Jem Mace

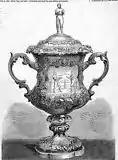
Windham Cup, Feb 1863

About to administer a similar blow, Mace's foot slipped slightly and King administered a strong right under his eye on the left side of his nose, sending him to the ground and nearly causing a knockout. In the 21st, King administered the same blow to Mace with his right, again knocking Mace to the grass, and causing the vanquished boxer's seconds to concede the match after 28 minutes of fighting. King took the heavyweight crown, and Mace and his seconds fully conceded the loss.